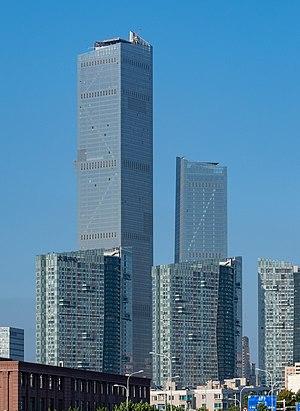
L'Eton Place Dalian est un complexe de cinq gratte-ciel construits entre 2010 et 2016 à Dalian en Chine. La plus haute tour s'élève à 383 mètres, la deuxième à 279 mètres et les trois autres à 147 mètres.